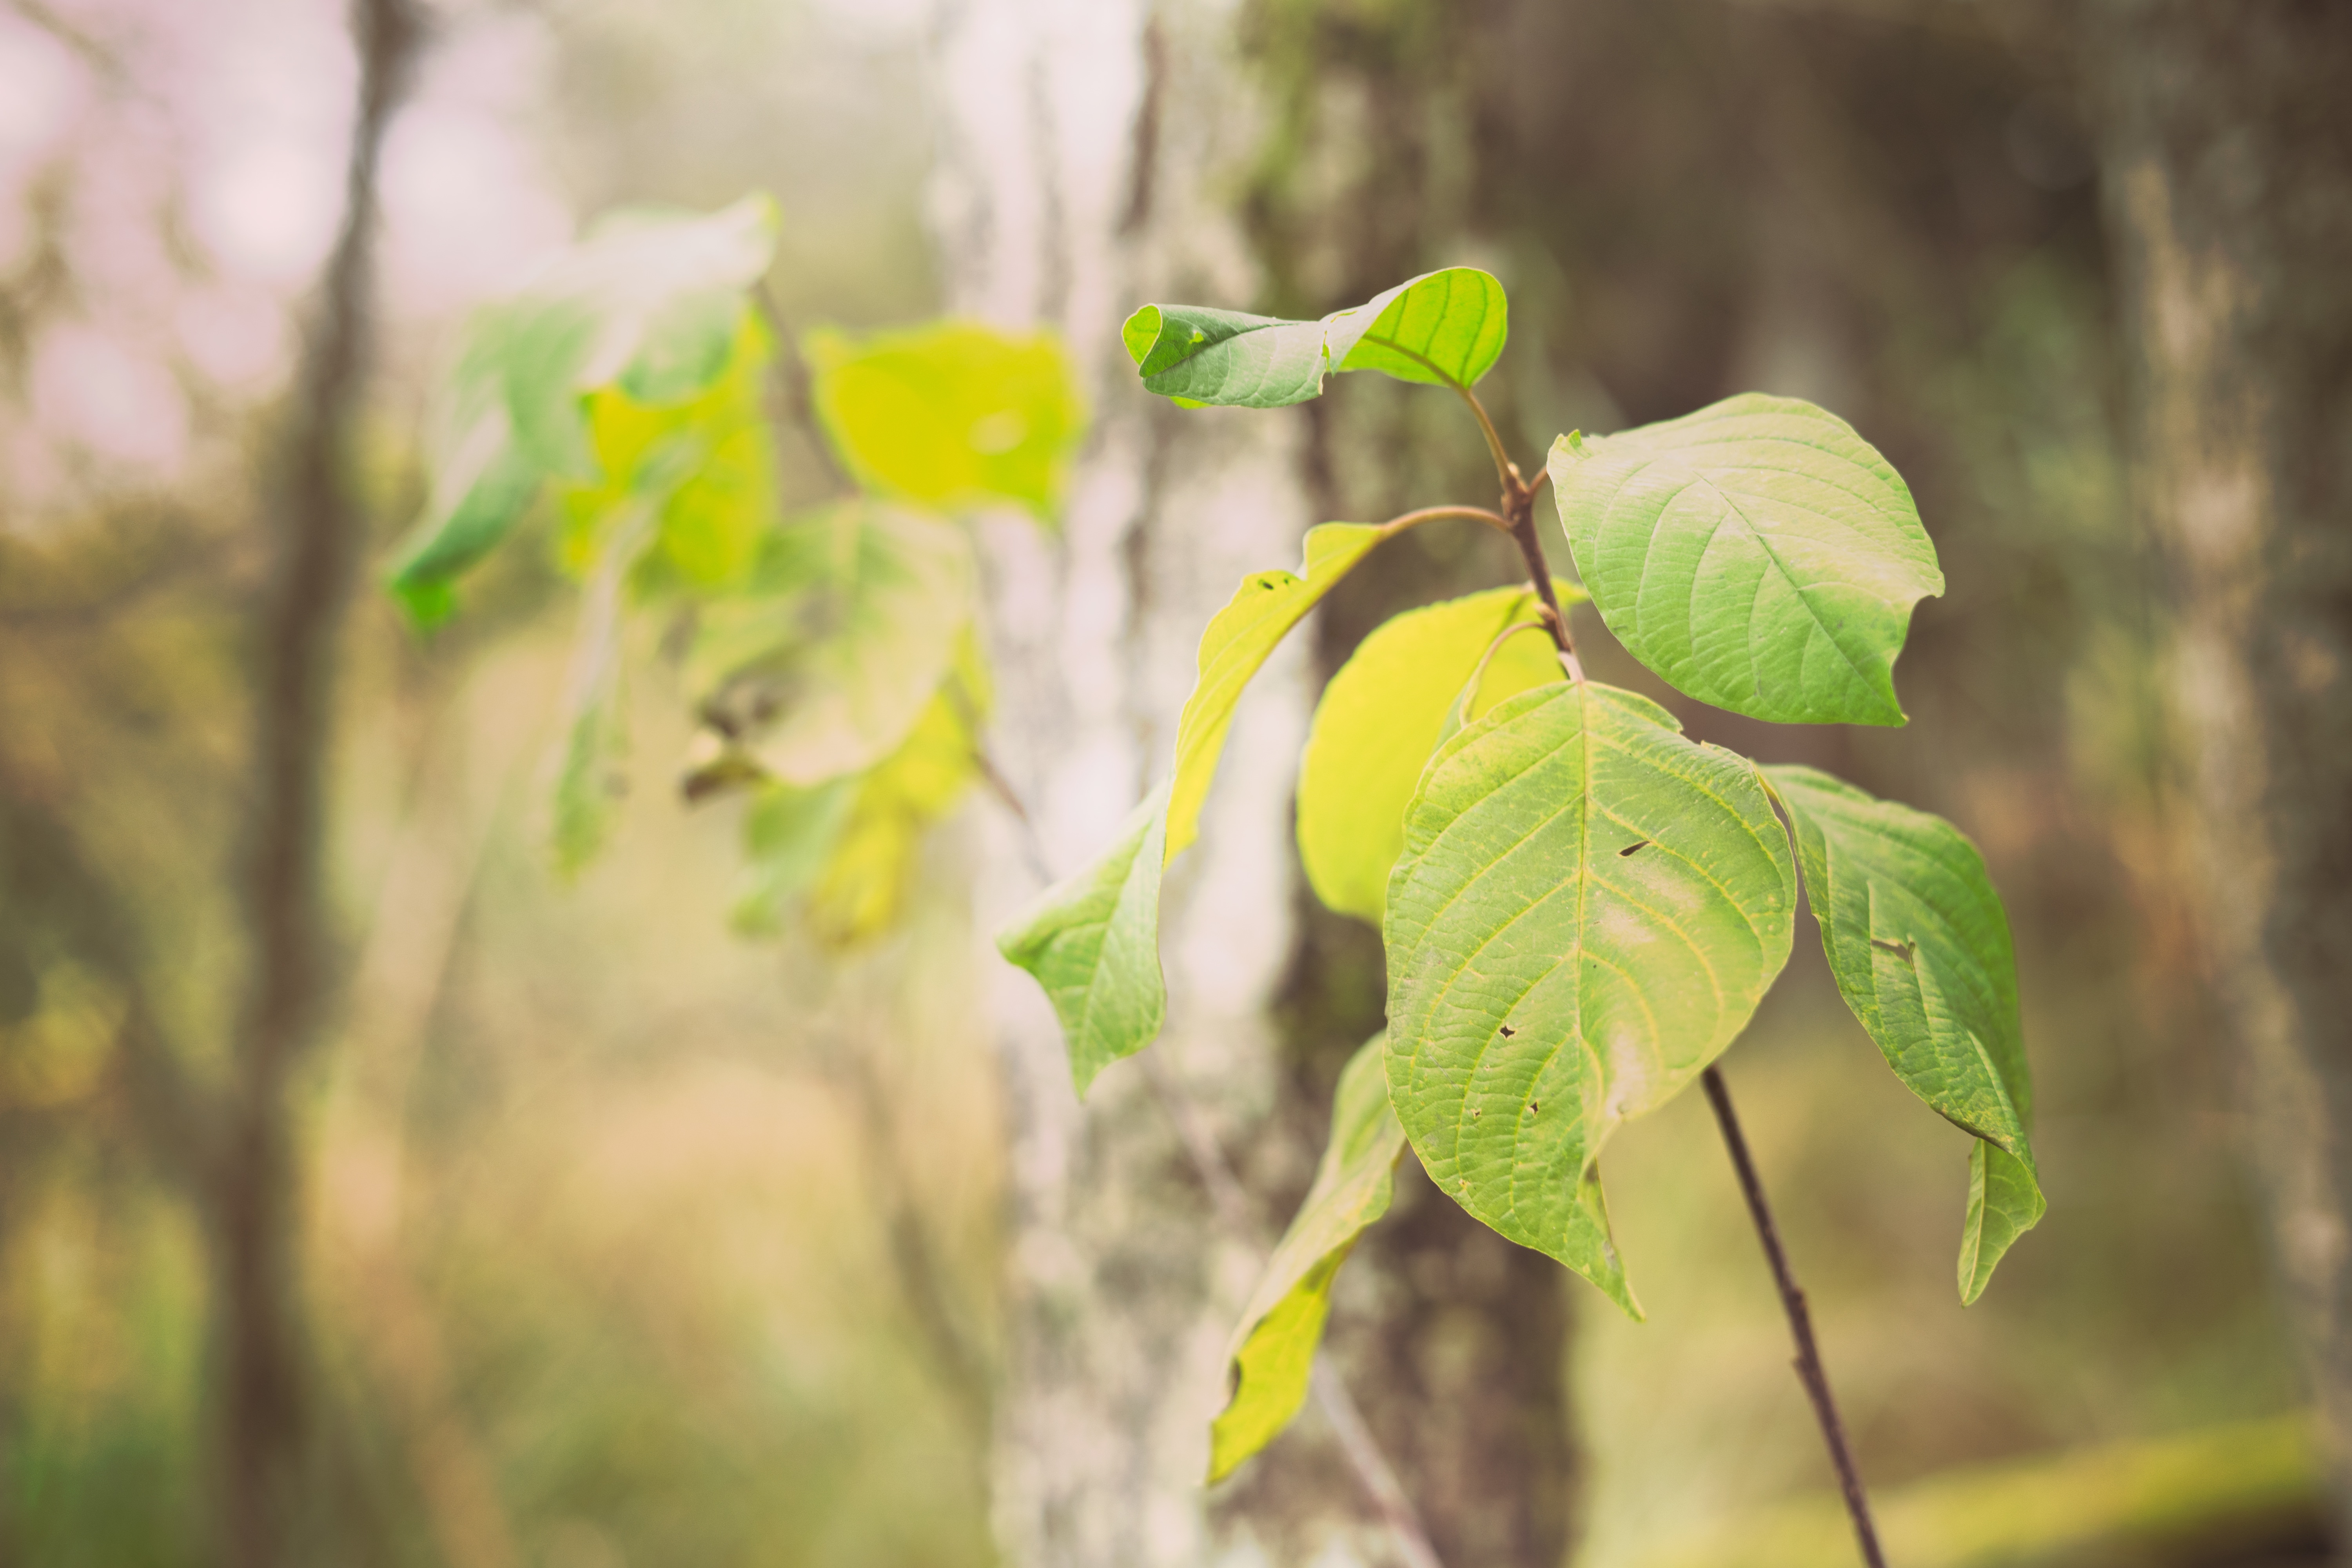
tree, nature, forest, branch, plant, sunlight, leaf, flower, green, autumn, botany, yellow, flora, season, wildflower, deciduous, woodland, macro photography, plant stem, woody plant, land plant